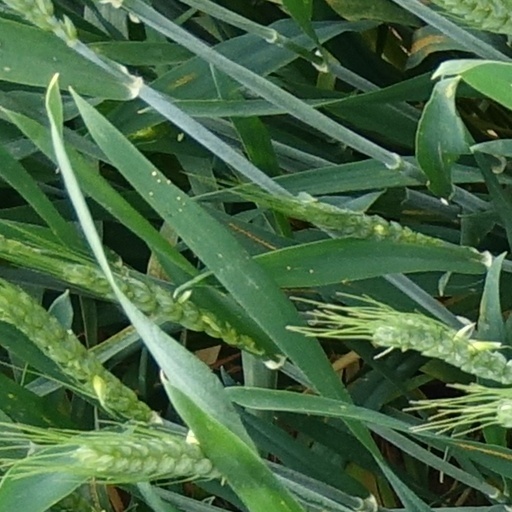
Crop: wheat